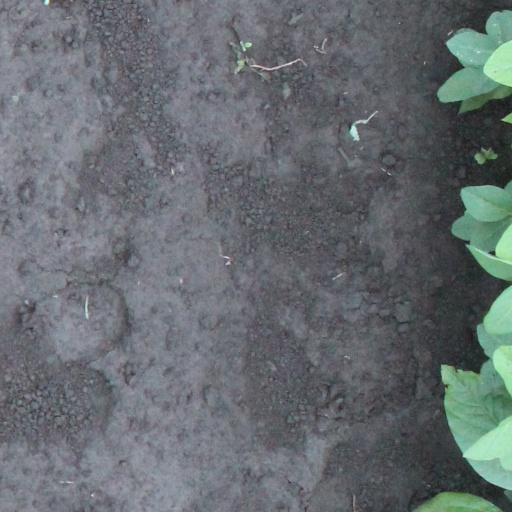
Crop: soybean